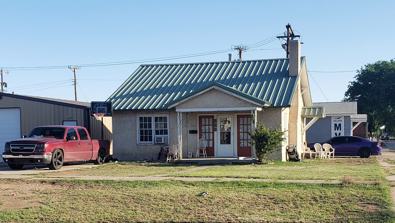
Building: Hodges-Runyan-Brainard House
Country: United States of America
Year built: 1904
Historic house in New Mexico, United States United States historic place Hodges-Runyan-Brainard House U.S. National Register of Historic Places Location 504 West Quay Avenue, Artesia, New Mexico Coordinates 32°50′29″N 104°24′09″W / 32.84139°N 104.40250°W / 32.84139; -104.40250 ( Hodges-Runyan-Brainard House ) Area less than one acre Built 1904 ( 1904 ) MPS Artificial Stone Houses of Artesia TR NRHP reference No. 84002925 Added to NRHP March 2, 1984 The Hodges-Runyan-Brainard House is a historic house in Artesia, New Mexico . It was built in 1904 for John Hodges, a real estate developer who used artificial stone to build many houses in Artesia. The house was purchased by rancher David W. Runyan in 1916. Two years later, his daughter Mary moved in with her husband, Reed Brainard. It has been listed on the National Register of Historic Places since March 2, 1984. The Hodges-Sipple House , another listed house in Artesia, was also built for John Hodges. References